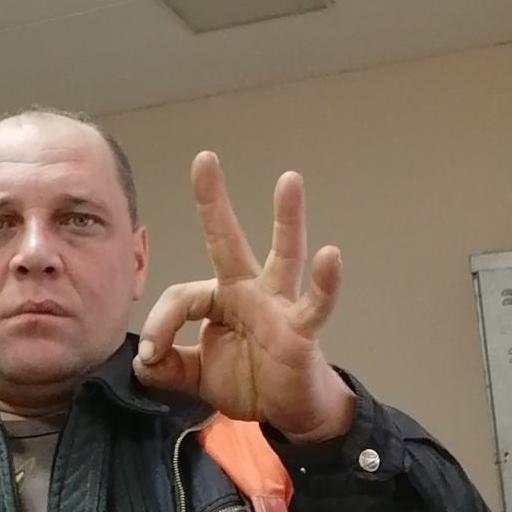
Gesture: ok